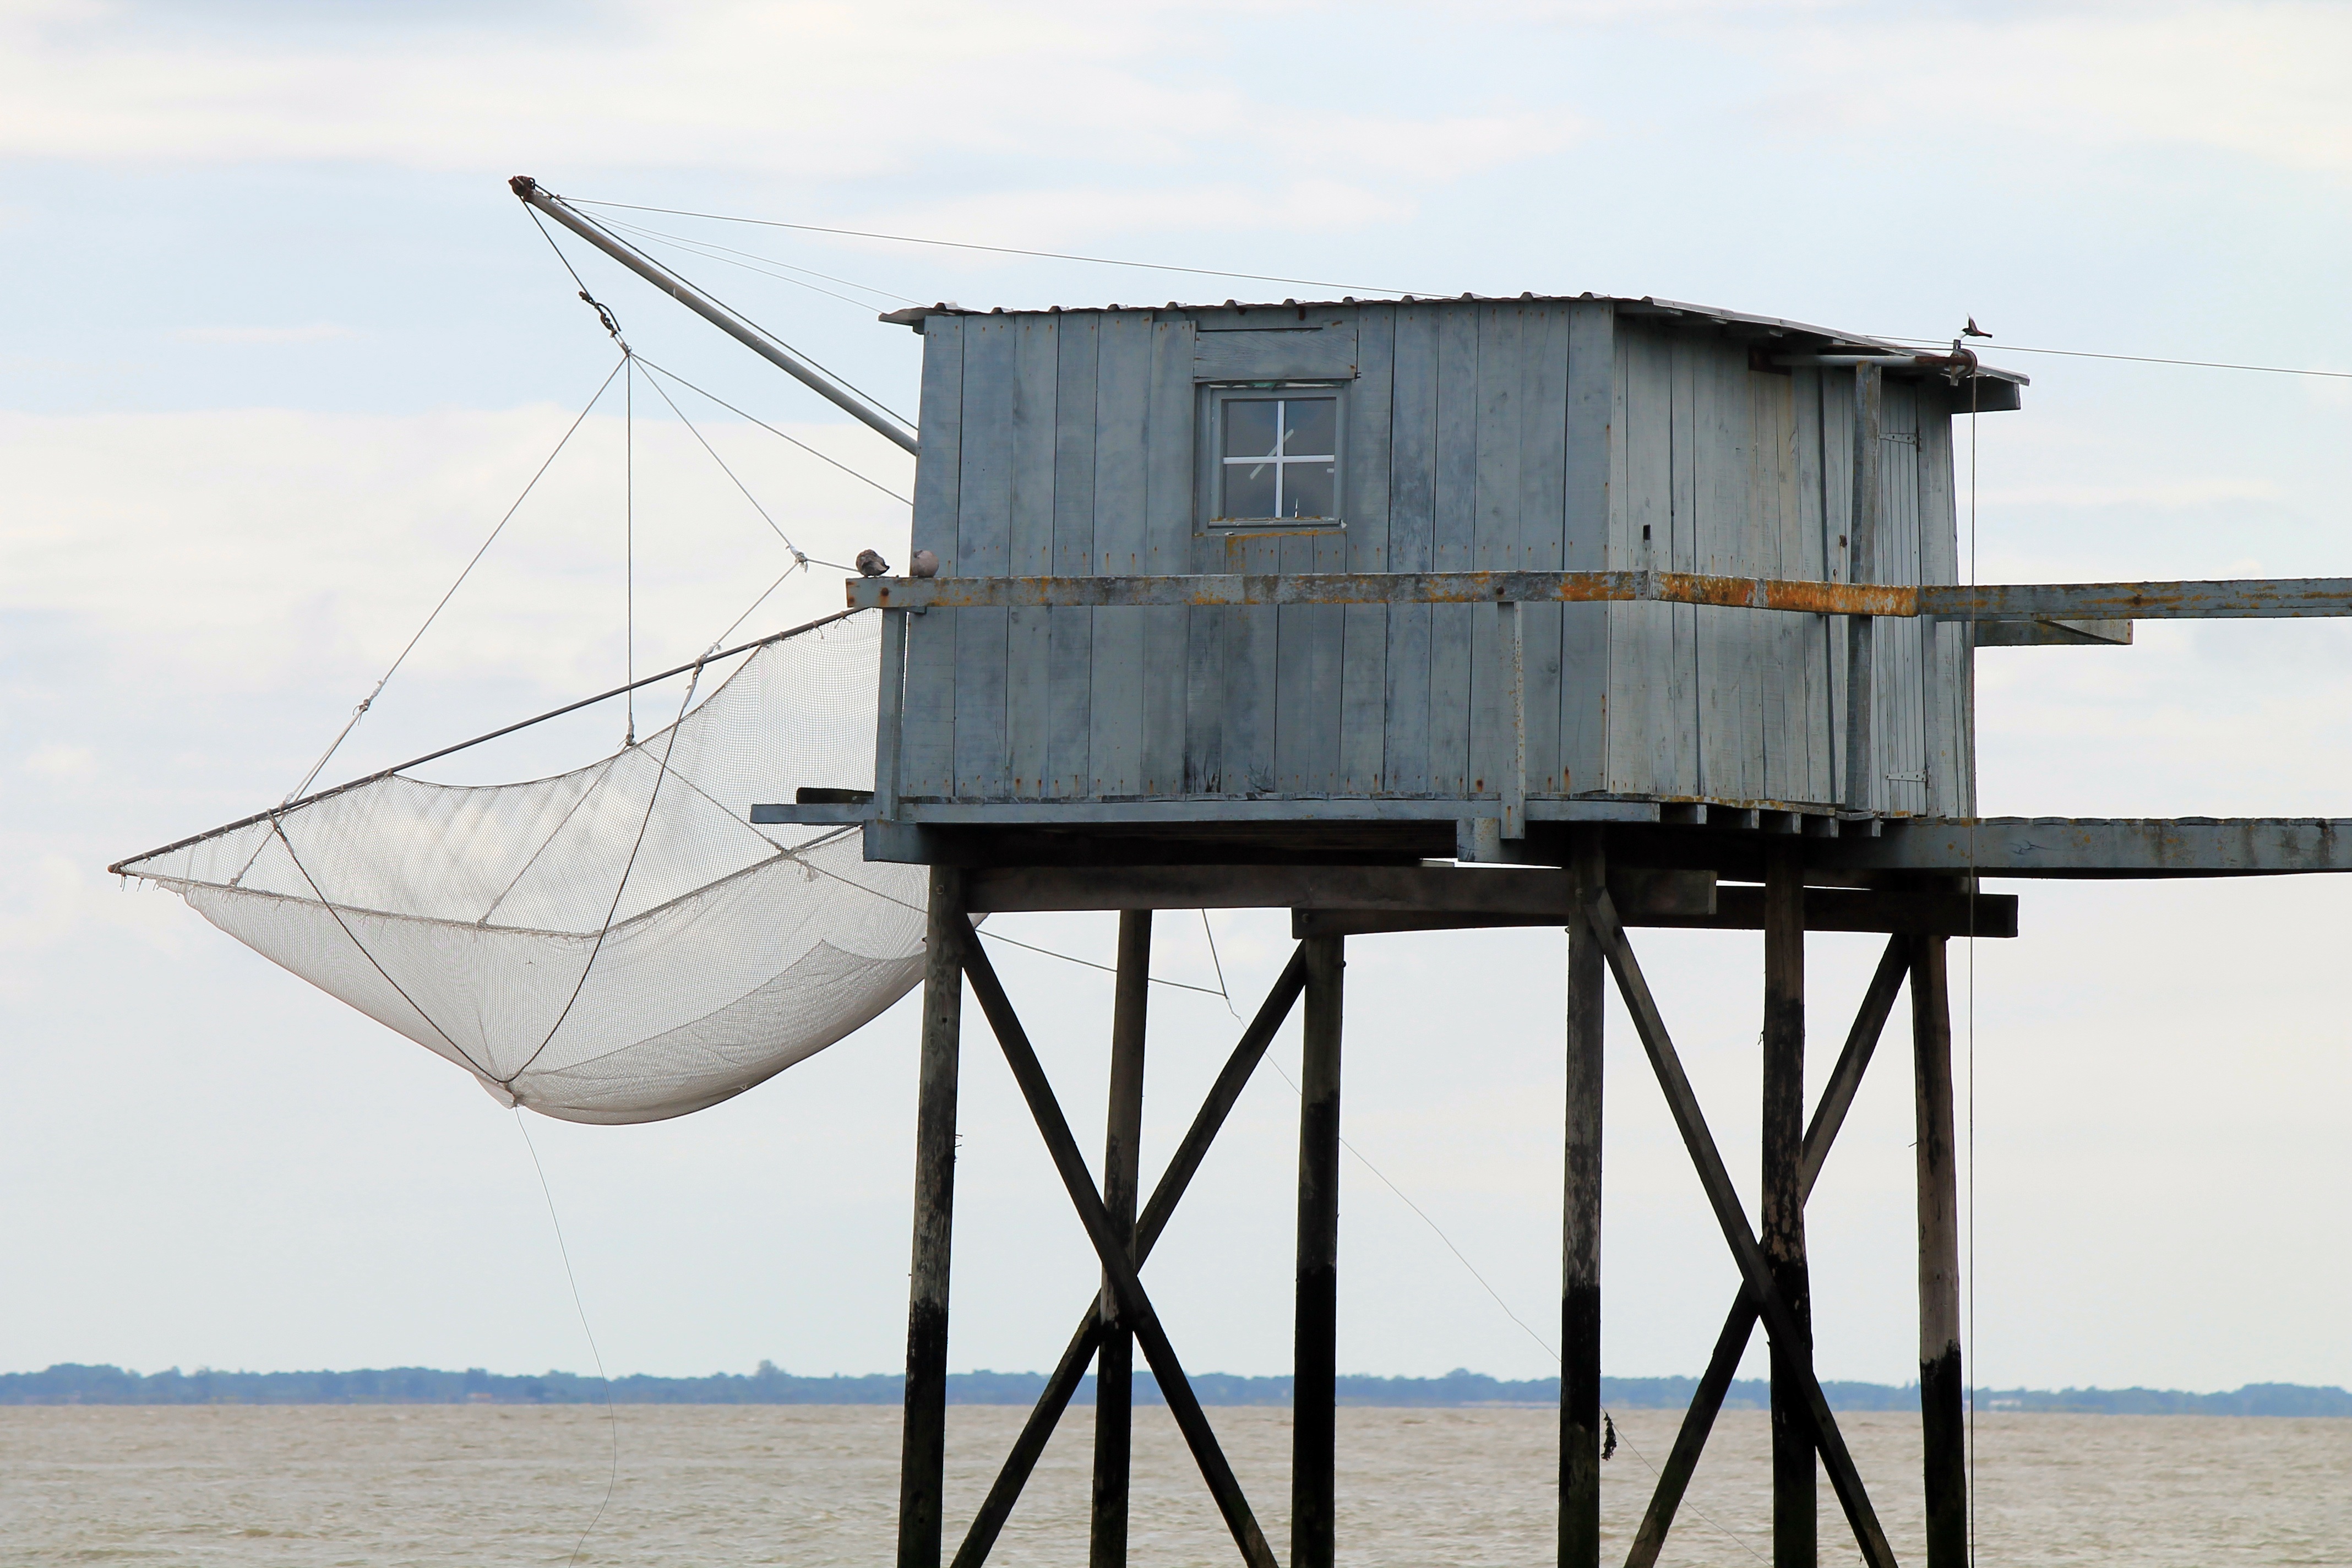
beach, sea, wind, vehicle, tower, fishing, mast, net, plaice